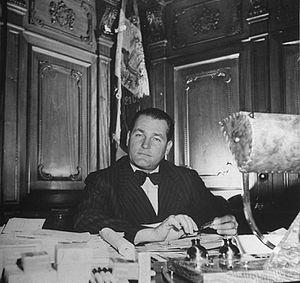
Le test du canard est un type d'inférence qui, dans sa forme la plus fréquente, s'énonce ainsi : « si ça ressemble à un canard, si ça nage comme un canard et si ça cancane comme un canard, c'est un canard. » Ce raisonnement analogique implique qu'un sujet peut être catégorisé d'après certaines de ses caractéristiques apparentes. L'expression désignant cette inférence par association de traits est d'abord employée aux États-Unis durant la guerre froide, dans le contexte du maccarthysme, et censée faciliter l'identification de sympathisants communistes supposés. Sur le plan linguistique, cette analogie s'analyse comme une imbrication de métonymies et de métaphores sur le plan cognitif, comme un prototypage. Si l'inférence semble relever plutôt de la classification populaire que de l'ornithologie savante, le développement de l'éthologie et les réflexions contemporaines sur la notion d'espèce tendent à accréditer une approche à partir des traits communs, y compris comportementaux.